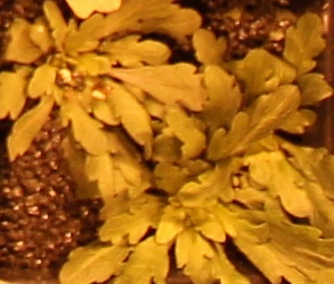
Label: Horseweed